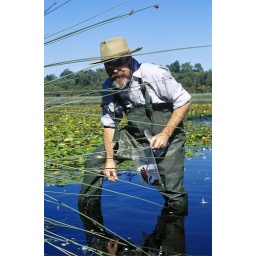
Collecting water plants in the field